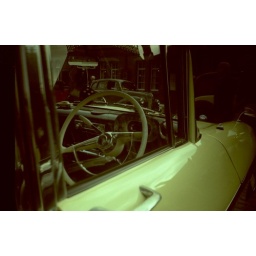
more classic cars - this time crossprocessed elitechrome in a Hanimex 35HS (cheapo plastic camera)